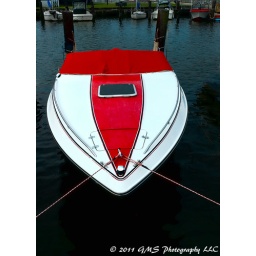
A white boat with red cover create interesting contrast at Marine Park in Red Bank, New Jersey